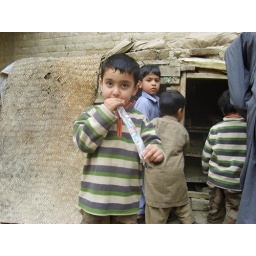
a small home for chickens to stay over night